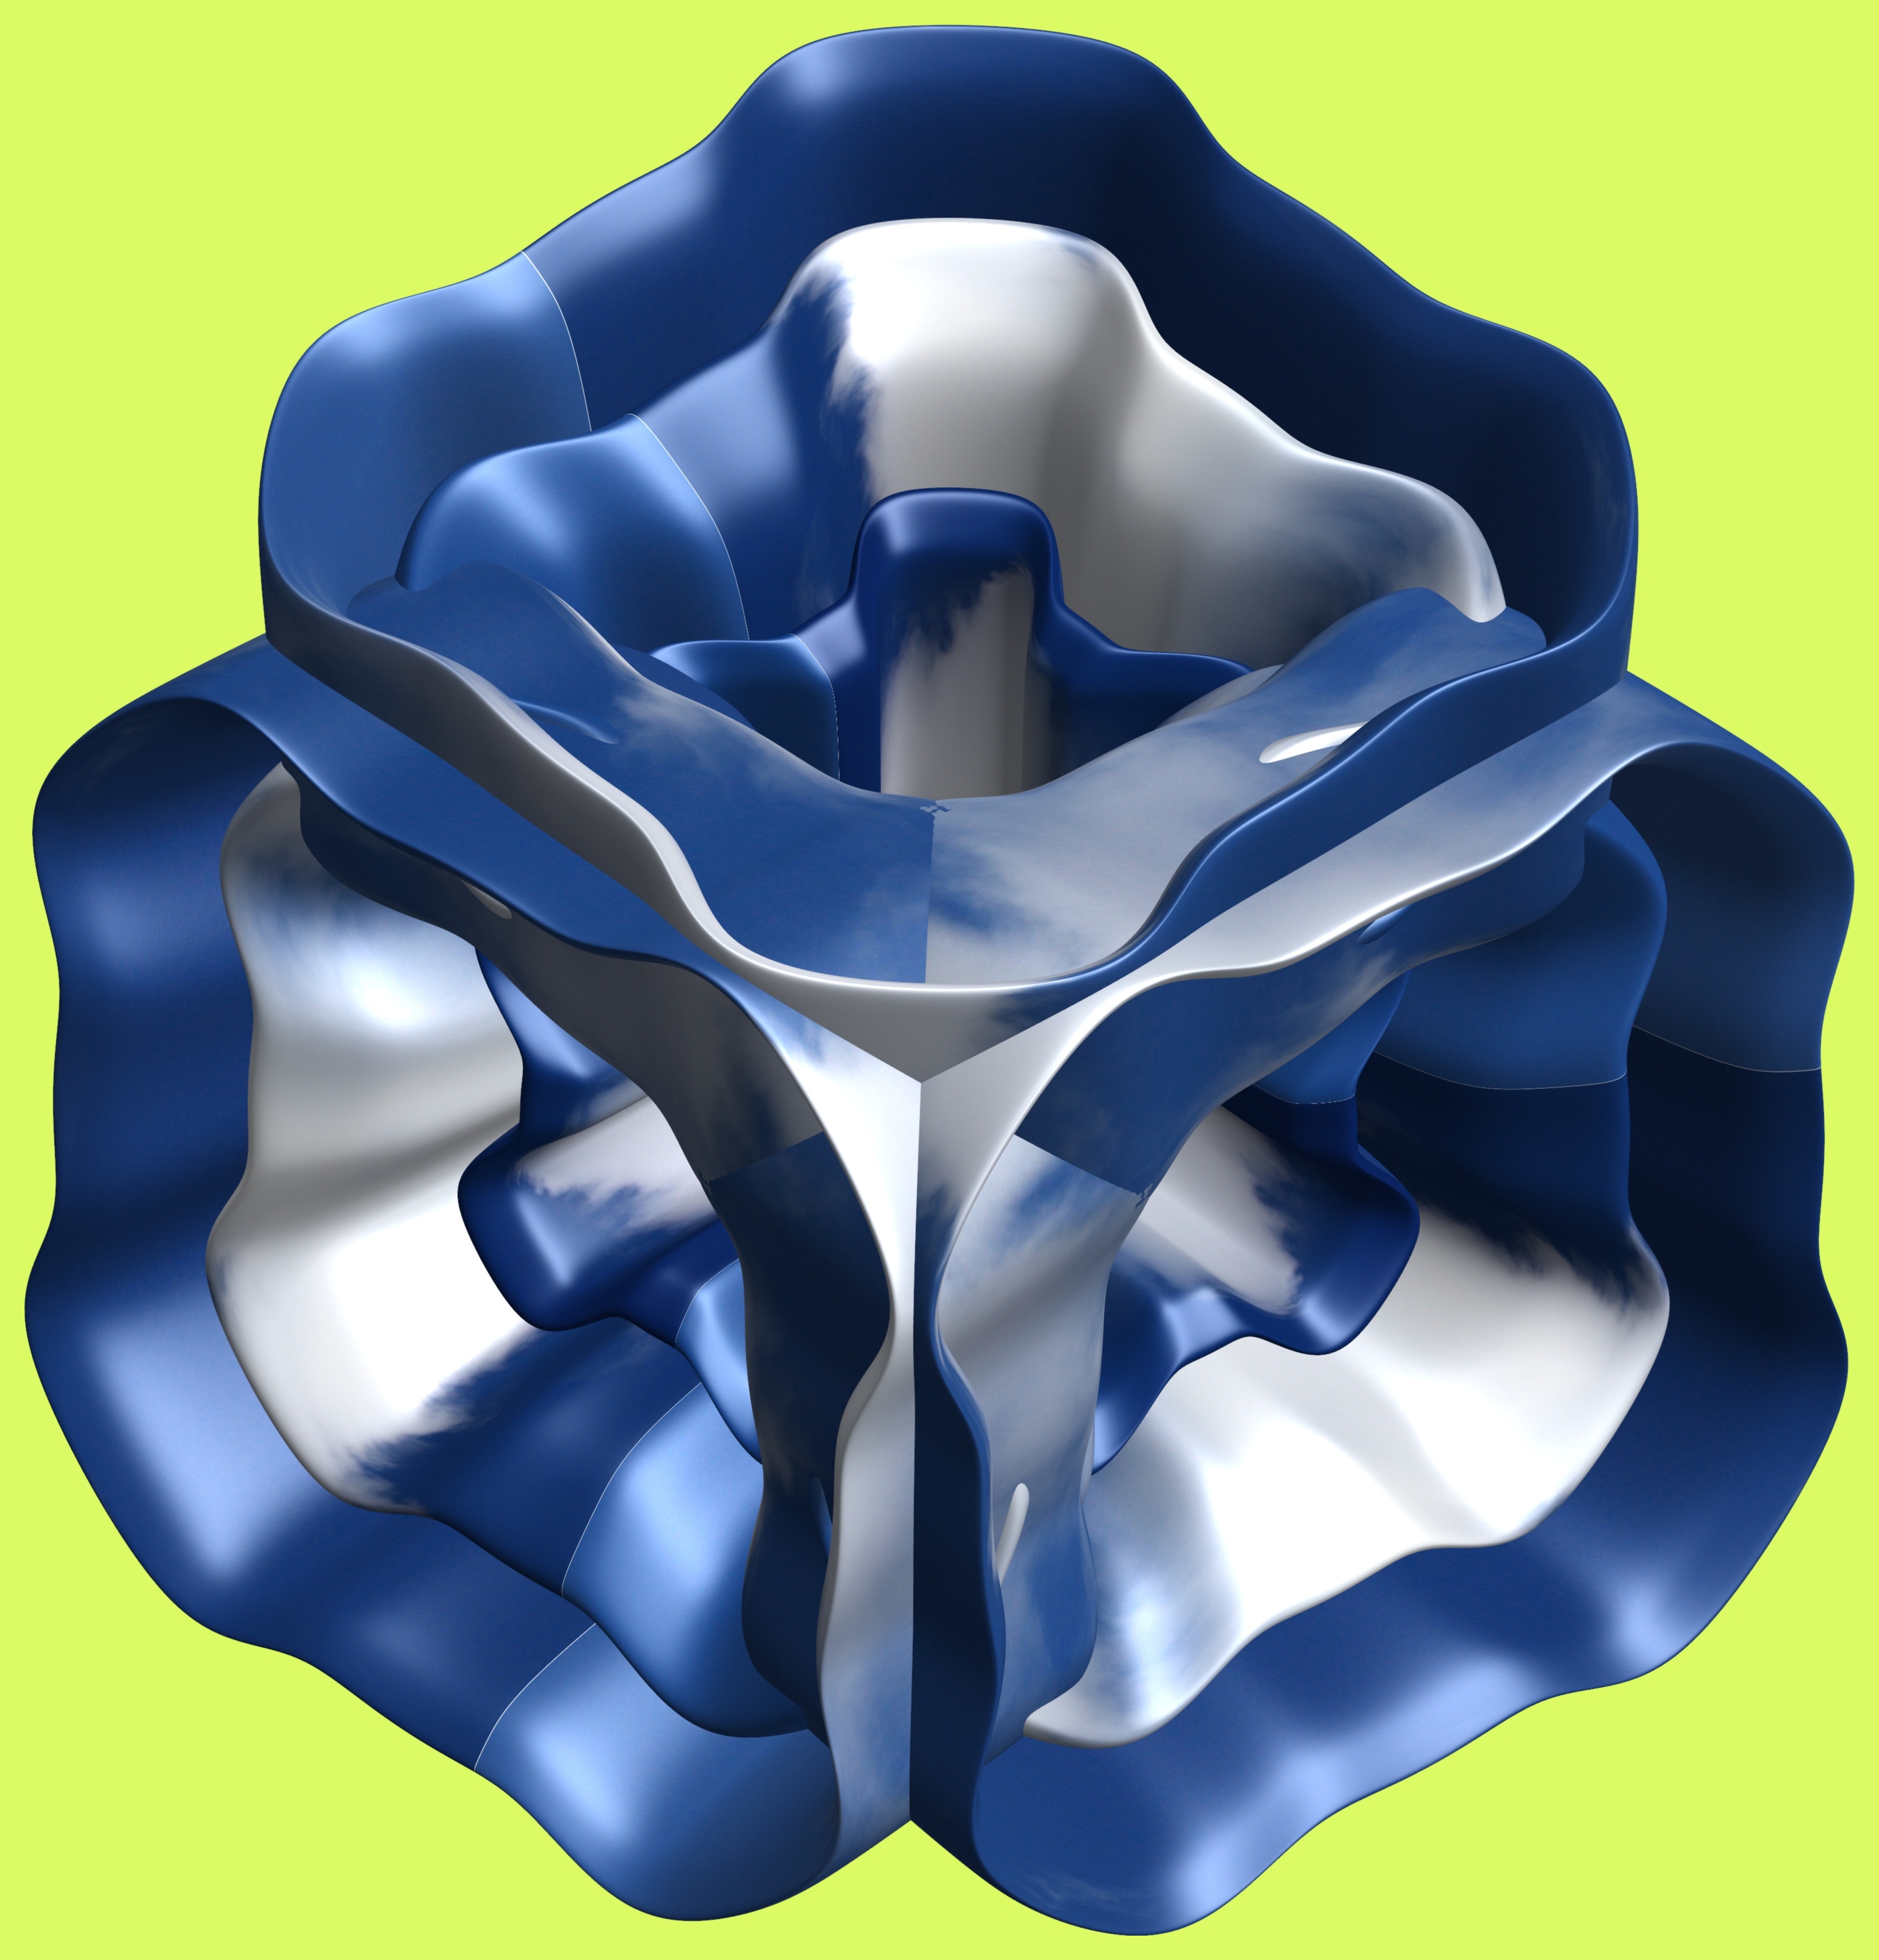
structure, texture, flower, petal, pattern, blue, font, illustration, design, symmetry, 3d, graphic, torus, mathematica, cg, parametricplot3d, code, program, algorithm, mapping